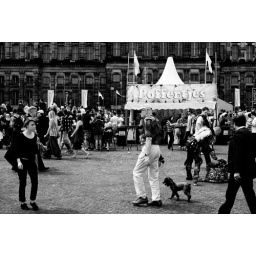
Oldman walking his dog in Amsterdam